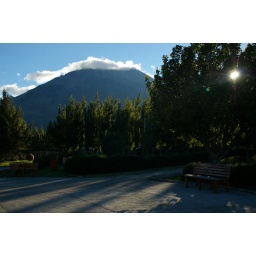
Our engagement!: the mountain over which the full moon rose